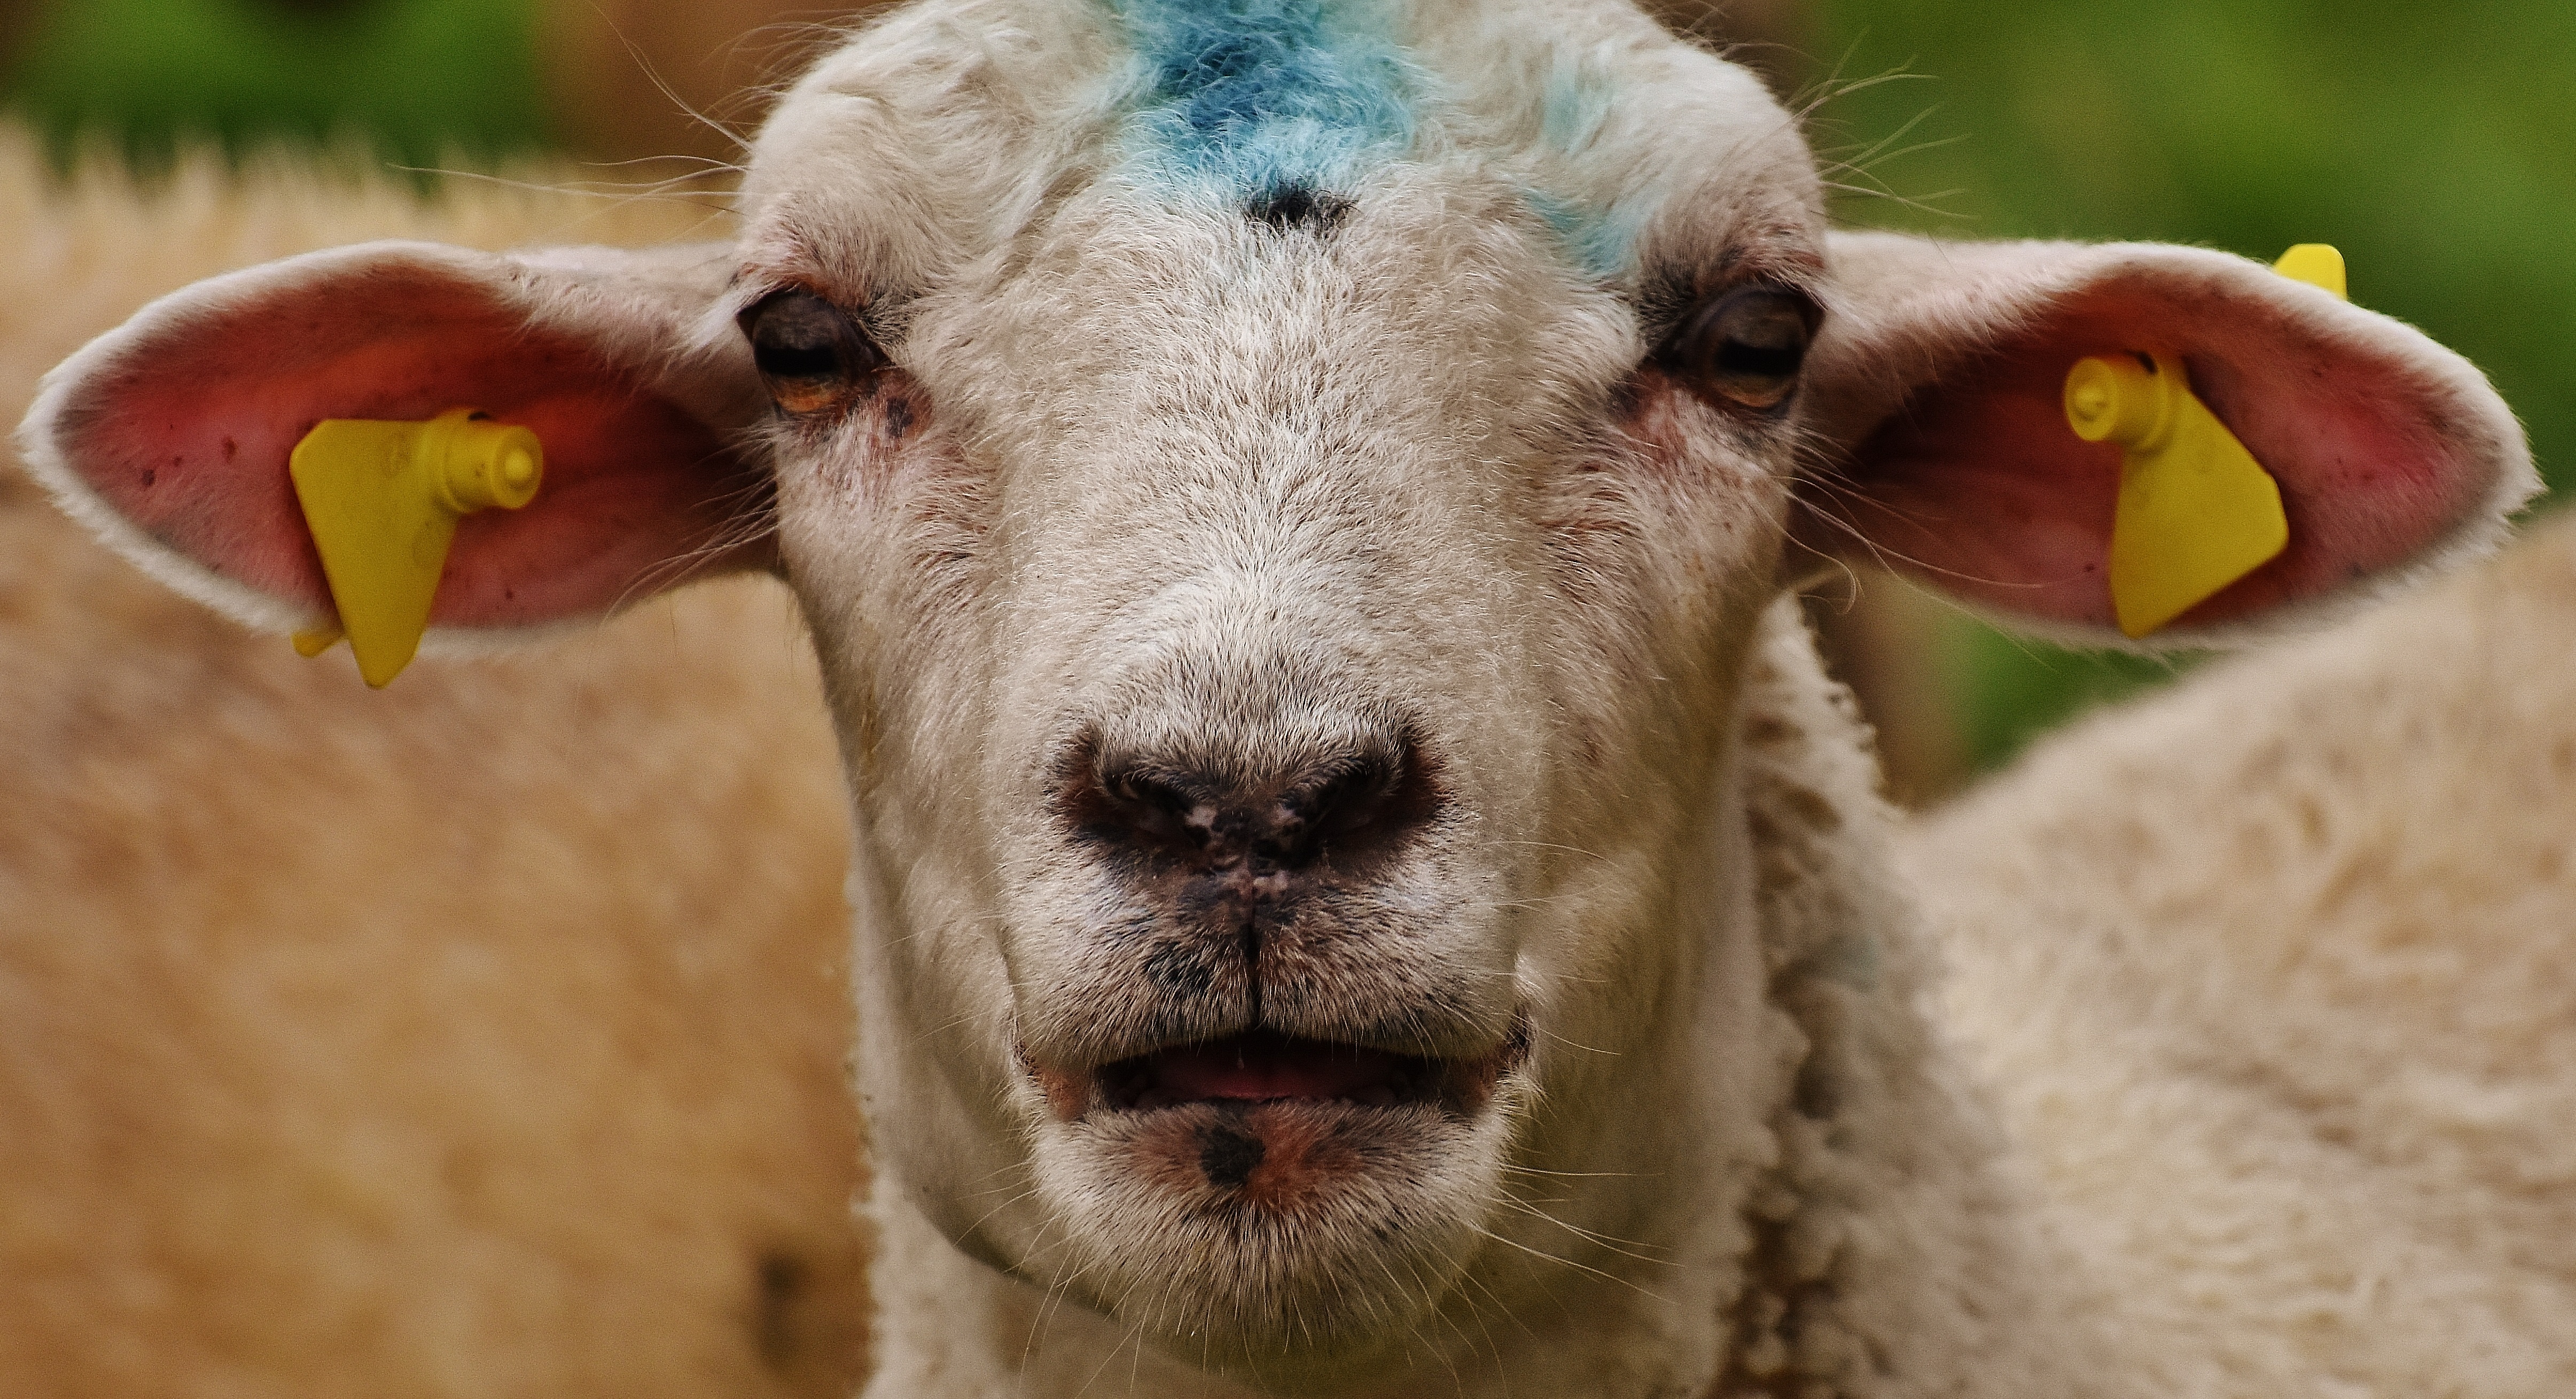
nature, meadow, animal, wildlife, pasture, sheep, mammal, wool, fauna, close up, graze, vertebrate, sheeps, cattle like mammal, cow goat family